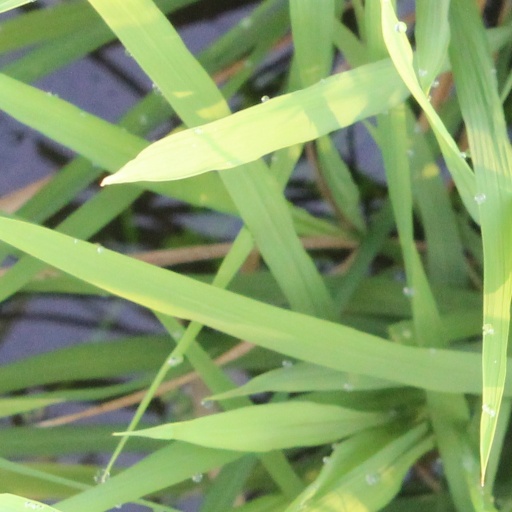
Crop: rice